Sustainable transport

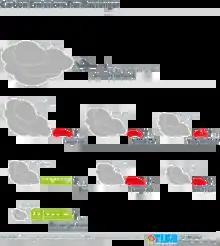
Carbon emissions per passenger

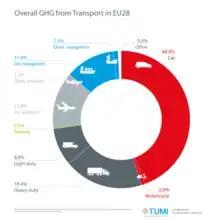
Overall GHG from transport

In 2008, the UK Government released the Climate Change Act, which legislated an 80% reduction of greenhouse gas emissions by 2050, compared to a baseline of 1990. In 2019, the Climate Change Act was amended, and it now mandates a 100% reduction of emissions by 2050. This brings a net zero target.